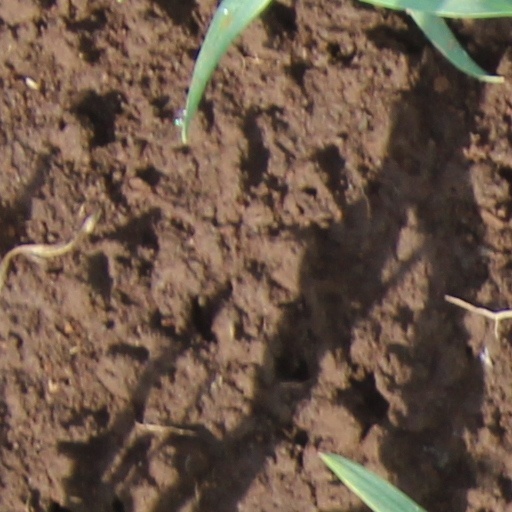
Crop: wheat